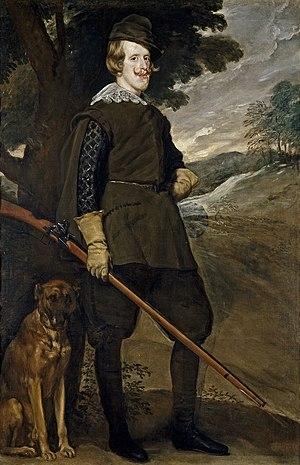
María Inés Calderón, née à Madrid en 1611, surnommée La Calderona et Marizápalos, fut une actrice de théâtre renommée, amante du roi d'Espagne Philippe IV et mère de son fils bâtard Juan José d'Autriche. Fille de Juan Calderón, qui était très lié au monde du spectacle, elle est souvent confondue avec sa sœur aînée Juana, également actrice, et à qui on a parfois attribué à tort une relation avec Philippe IV. Elle serait morte à Guadalajara en 1646.
Philippe IV, né à Valladolid le 8 avril 1605 et décédé à Madrid le 17 septembre 1665, dit le Grand ou le « roi-Planète », est roi des Espagnes et des Indes après la mort de son père Philippe III d'Espagne, du 31 mars 1621 à sa mort. Il porta également les titres de roi des Deux-Siciles, roi de Portugal et souverain des Pays-Bas.
Le portrait de Philippe IV en costume de chasseur est une huile sur toile de Diego Vélasquez peinte entre 1634 et 1636 et conservée au musée du Prado depuis 1828.